Monopoly profit

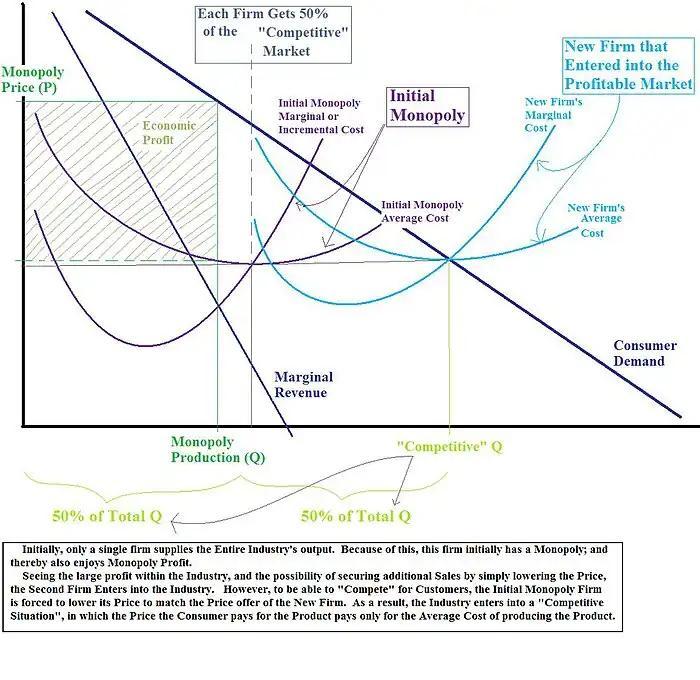
Introducing new competition in what was previously a monopoly removes monopoly profit. Only two firms are shown here to make illustration of the additional competition easier. In normal circumstances, it takes more than two firms to form a competitive situation, and having only two firms forms a duopoly.

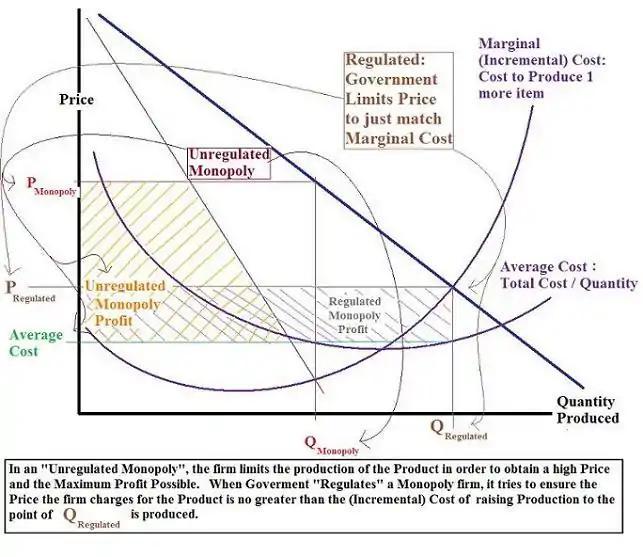
Government regulations of the price the monopoly can charge reduce the monopoly profit, but do not eliminate it.

Competition laws were created to prevent powerful firms from using their economic power to artificially create the barriers to entry they need to protect their monopoly profits, including the use of predatory pricing toward smaller competitors. In the United States, Microsoft Corporation was initially convicted of breaking competition laws and engaging in anti-competitive behavior to form a barrier in "United States v. Microsoft Corporation"; after a successful appeal on technical grounds, Microsoft agreed to a settlement with the Department of Justice in which they were faced with stringent oversight procedures and explicit requirements designed to prevent the predatory behavior. The company was successfully convicted of similar anti-competitive behavior in the European Economic Community's second highest court, the Court of First Instance, in 2007. If firms in an industry collude they can also limit production to restrict supply, and ensure the price of the product remains high enough to ensure all of the firms in the industry achieve an economic profit.